Hippocrate

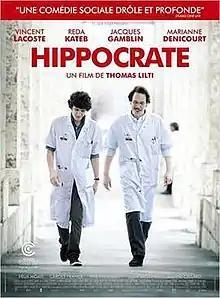
Film poster

Hippocrate (also known as Hippocrates and Hippocrates: Diary of a French Doctor) is a 2014 French drama film directed by Thomas Lilti. It was screened as part of the Critics' Week section at the 2014 Cannes Film Festival. The film received seven nominations at the 40th César Awards, winning Best Supporting Actor for Reda Kateb. In 2018 Lilti created a related television series of the same name, which follows interns in a French hospital. It was renewed for a second season in 2021.